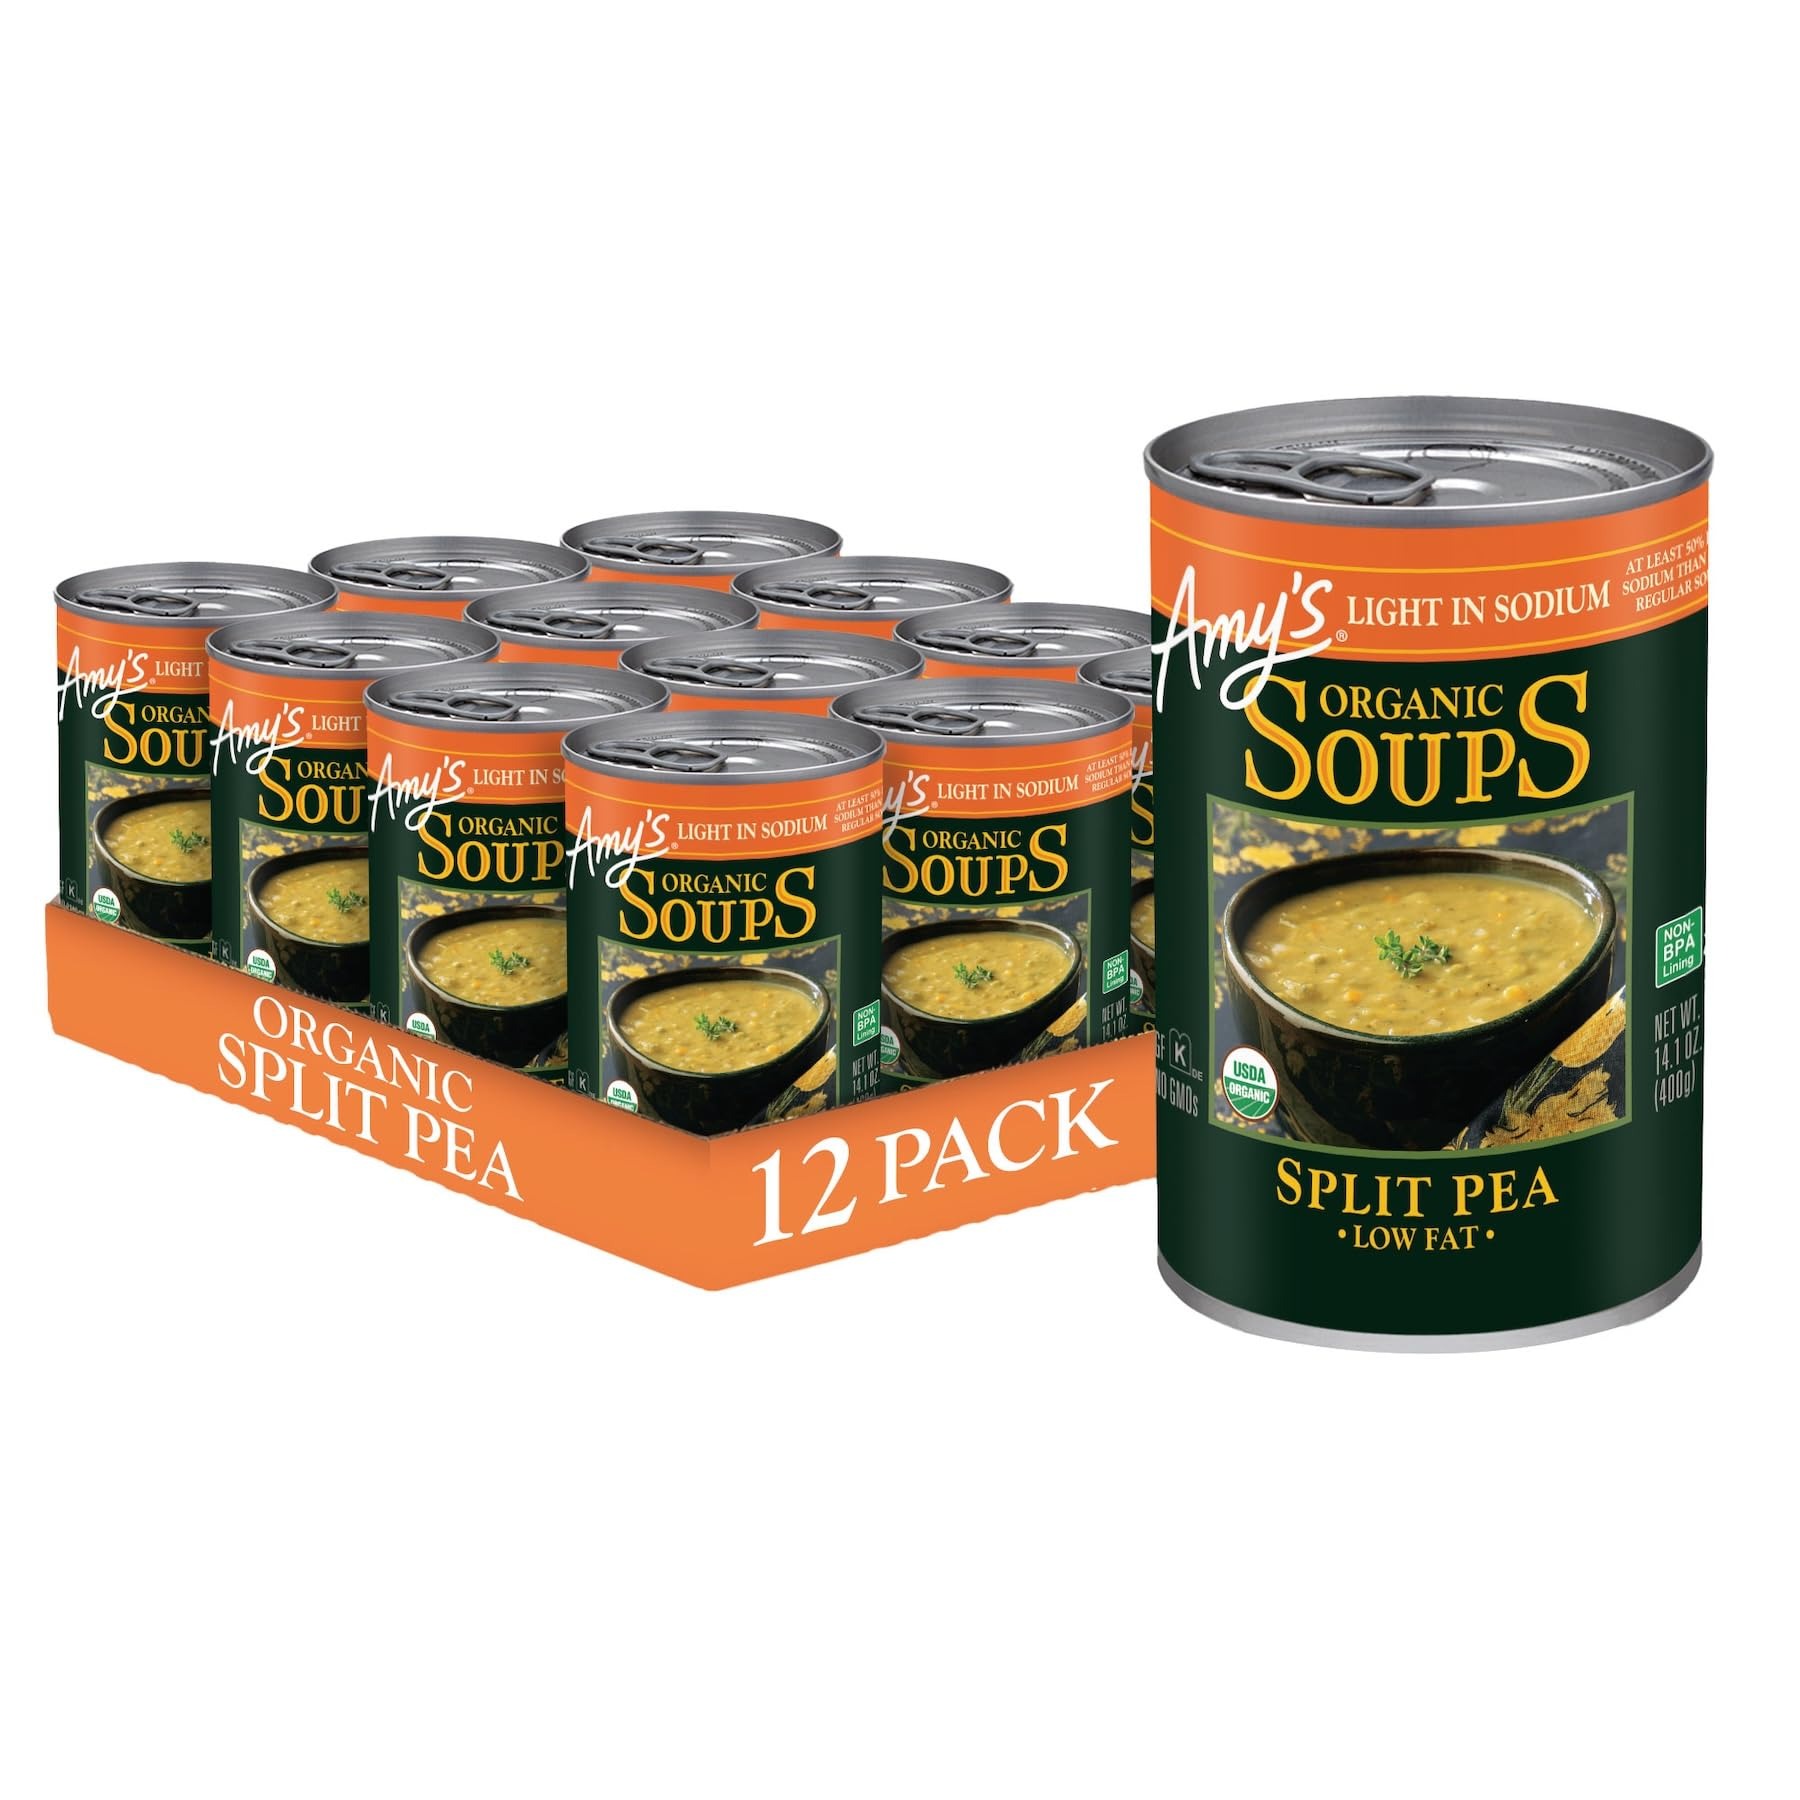
Item Name: Amy's Soup, Vegan Split Pea Soup, Light in Sodium, Gluten Free, Made With Organic Vegetables, Canned Soup, 14.1 OZ (12 Pack)
Bullet Point 1: Twelve 14.1-oz cans of Amy’s Organic Split Pea Soup, Light in Sodium with 50% less sodium than Amy's regular soup
Bullet Point 2: Traditional split pea soup made with organic green split peas, onions, celery and carrots with flavors of garlic and basil for delicious, vegan meals without compromise
Bullet Point 3: This canned soup contains 12g of plant based protein and 7g of fiber per serving; Amy’s split pea soup is Non-GMO, USDA-Certified Organic, Gluten Free, Dairy Free, Vegan and Certified Kosher for a high-quality plant based food everyone can enjoy
Bullet Point 4: Convenient and easy to prepare, heat Amy’s organic soup in a microwave safe bowl for 2 minutes or heat in a saucepan on the stove and stir occasionally for a healthy lunch or hearty, ready made meals
Bullet Point 5: Since 1987, Amy's Kitchen produces delicious, convenient quick meals and vegetarian food for people who are sometimes too busy to cook
Value: 169.2
Unit: Fl Oz

Price: 4